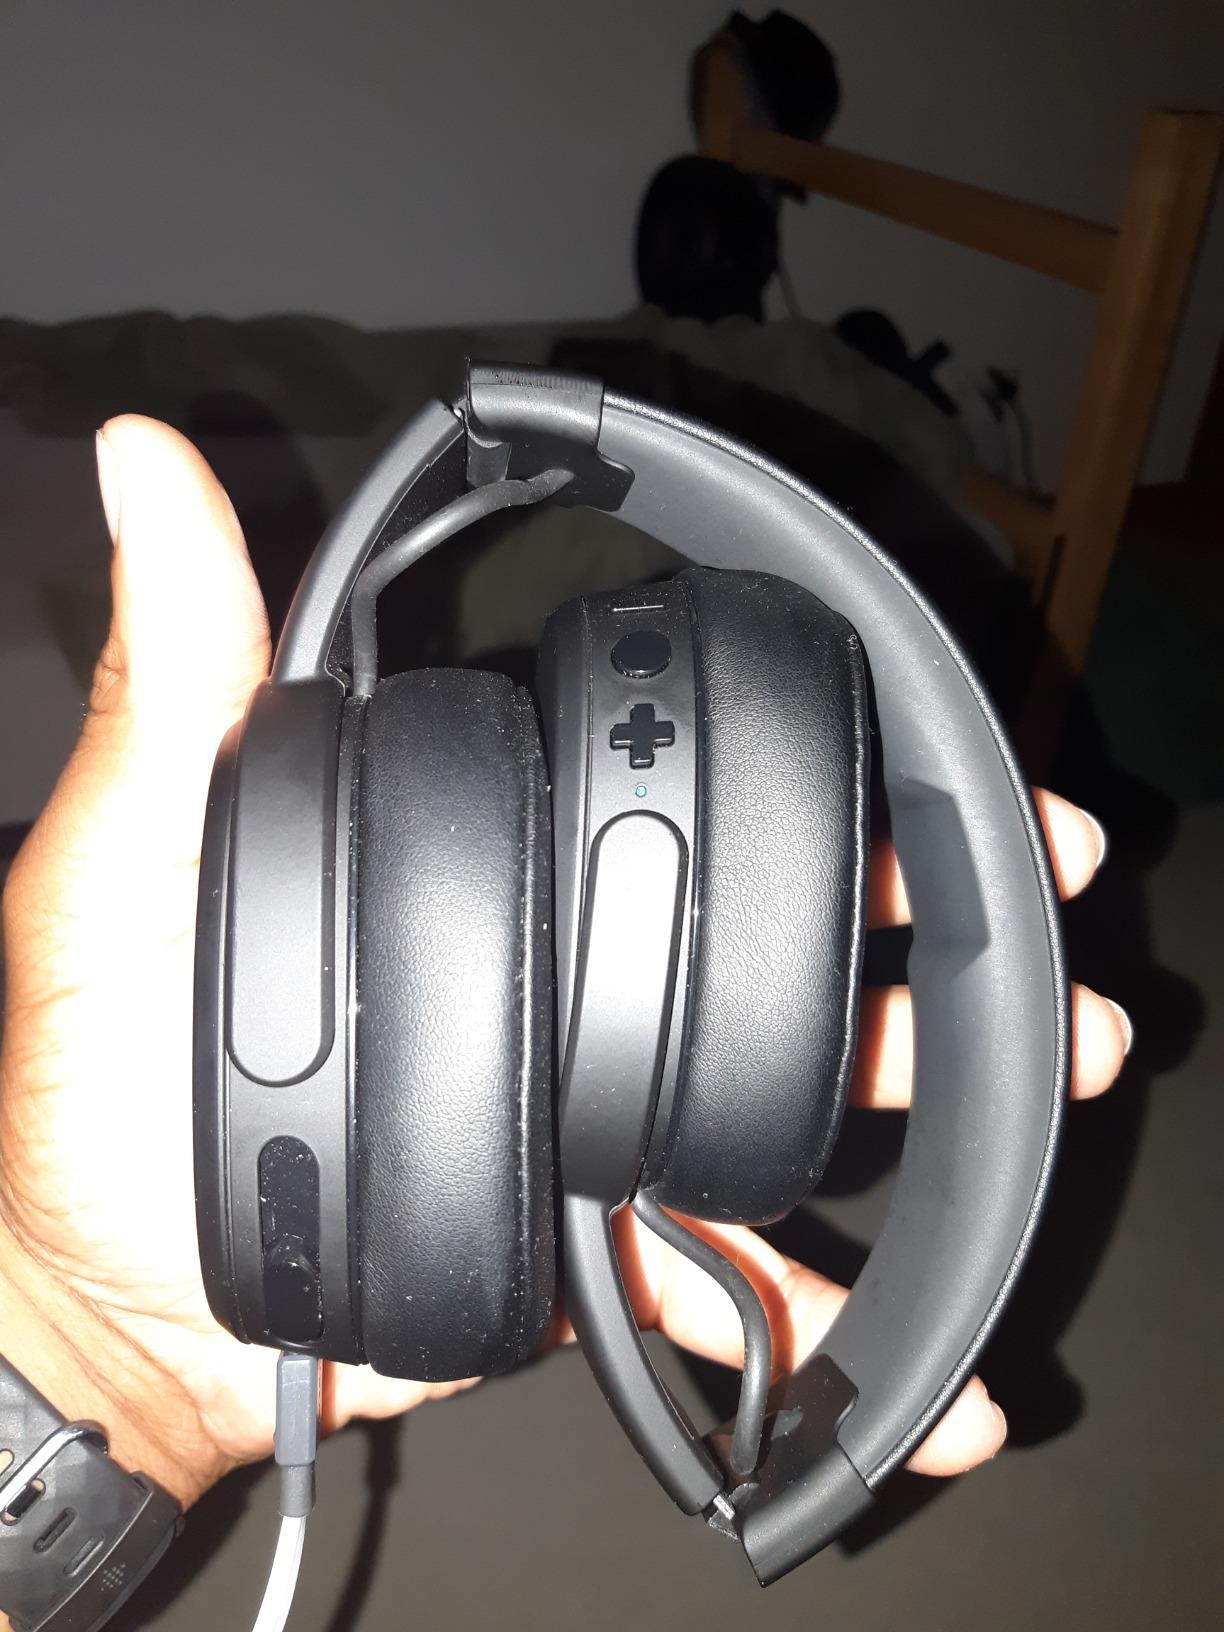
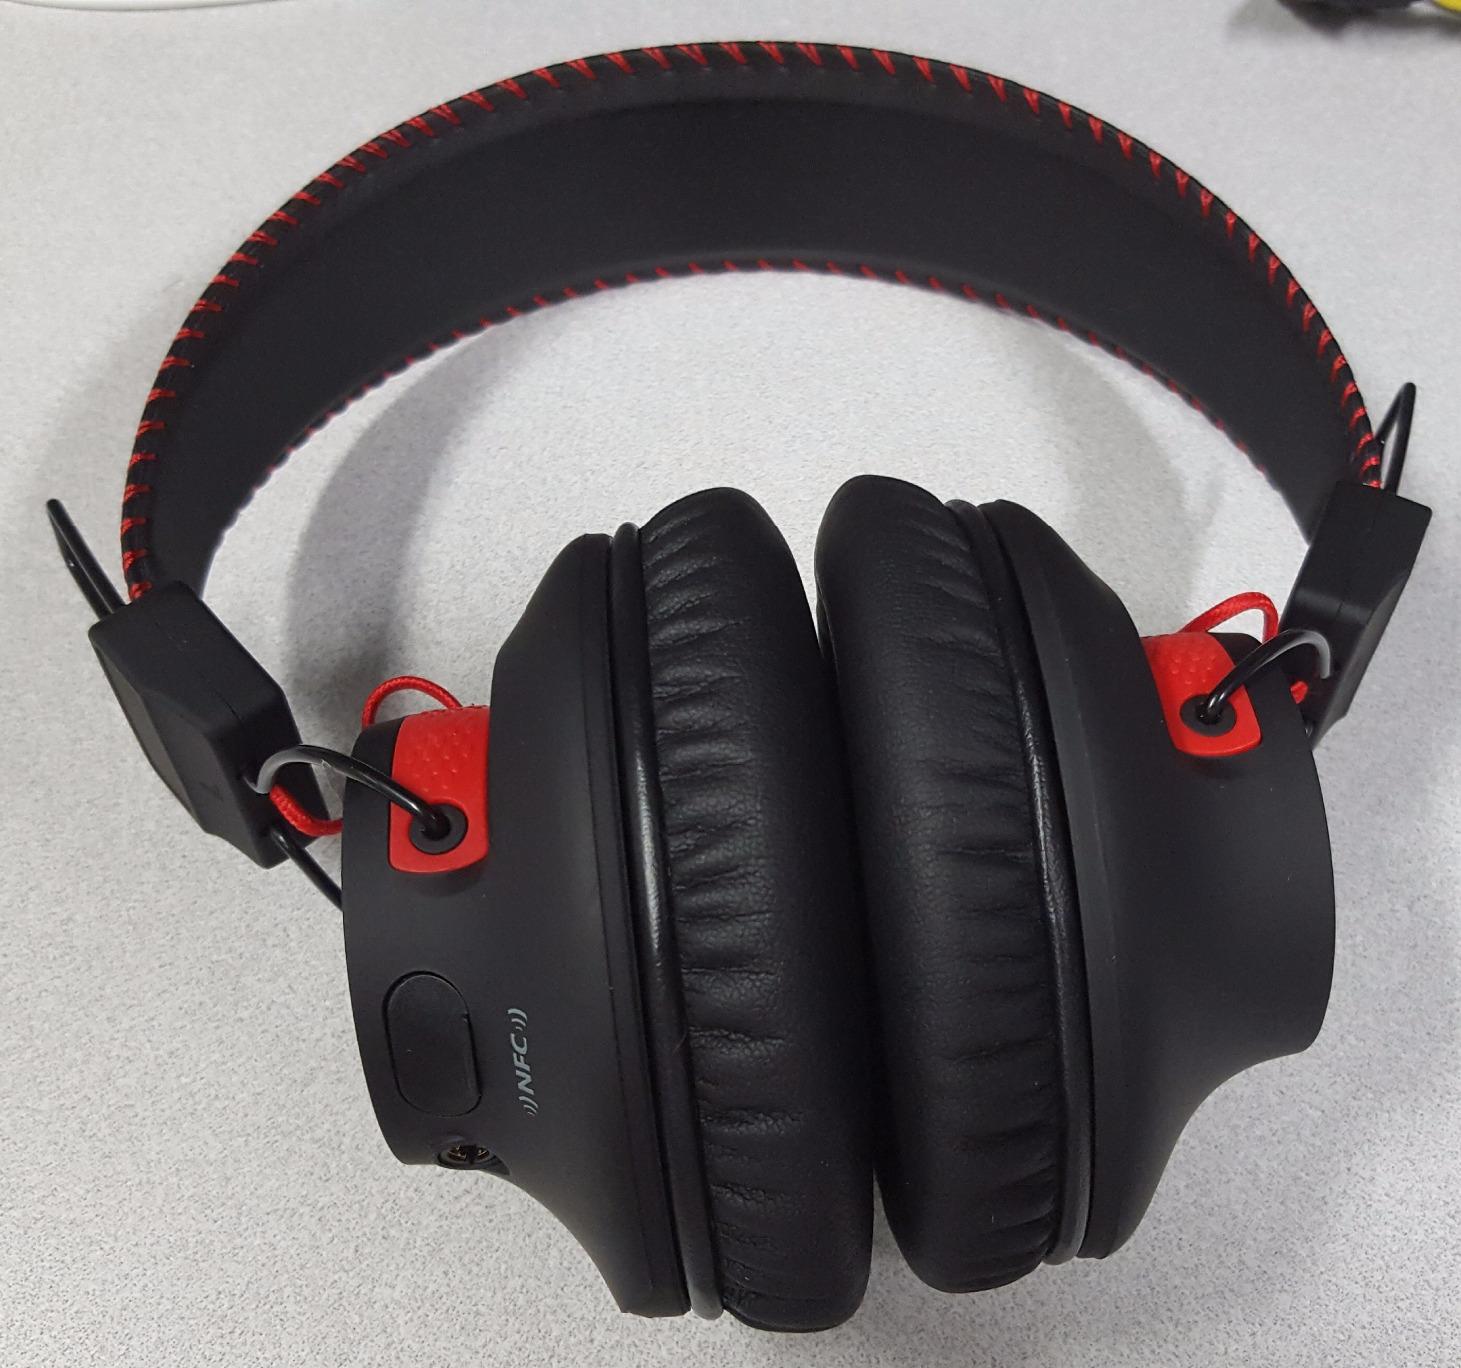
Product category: headphones
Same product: no